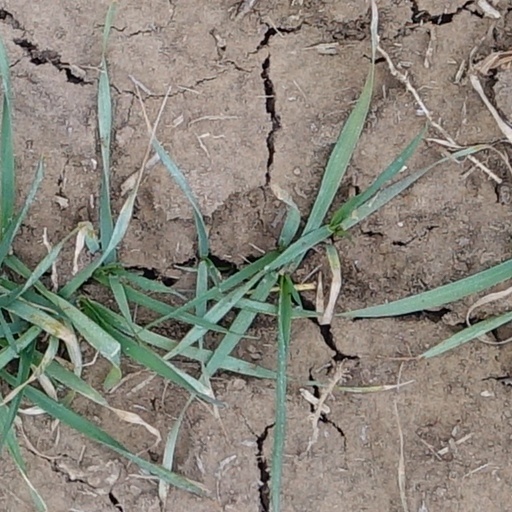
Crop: wheat